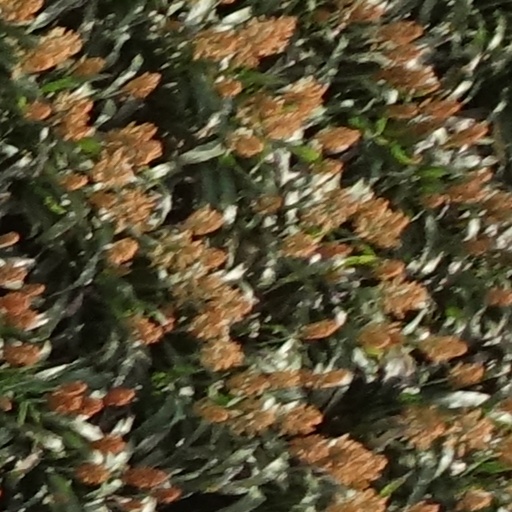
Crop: sorghum